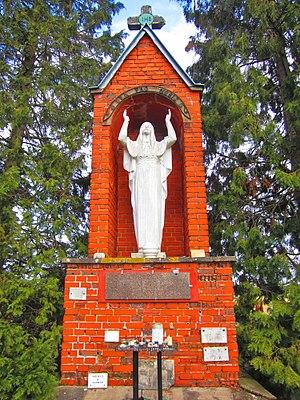
Statue vierge - Piblange (Moselle)
Piblange est une commune française située dans le département de la Moselle et le bassin de vie de la Moselle-Est, en région Grand Est.